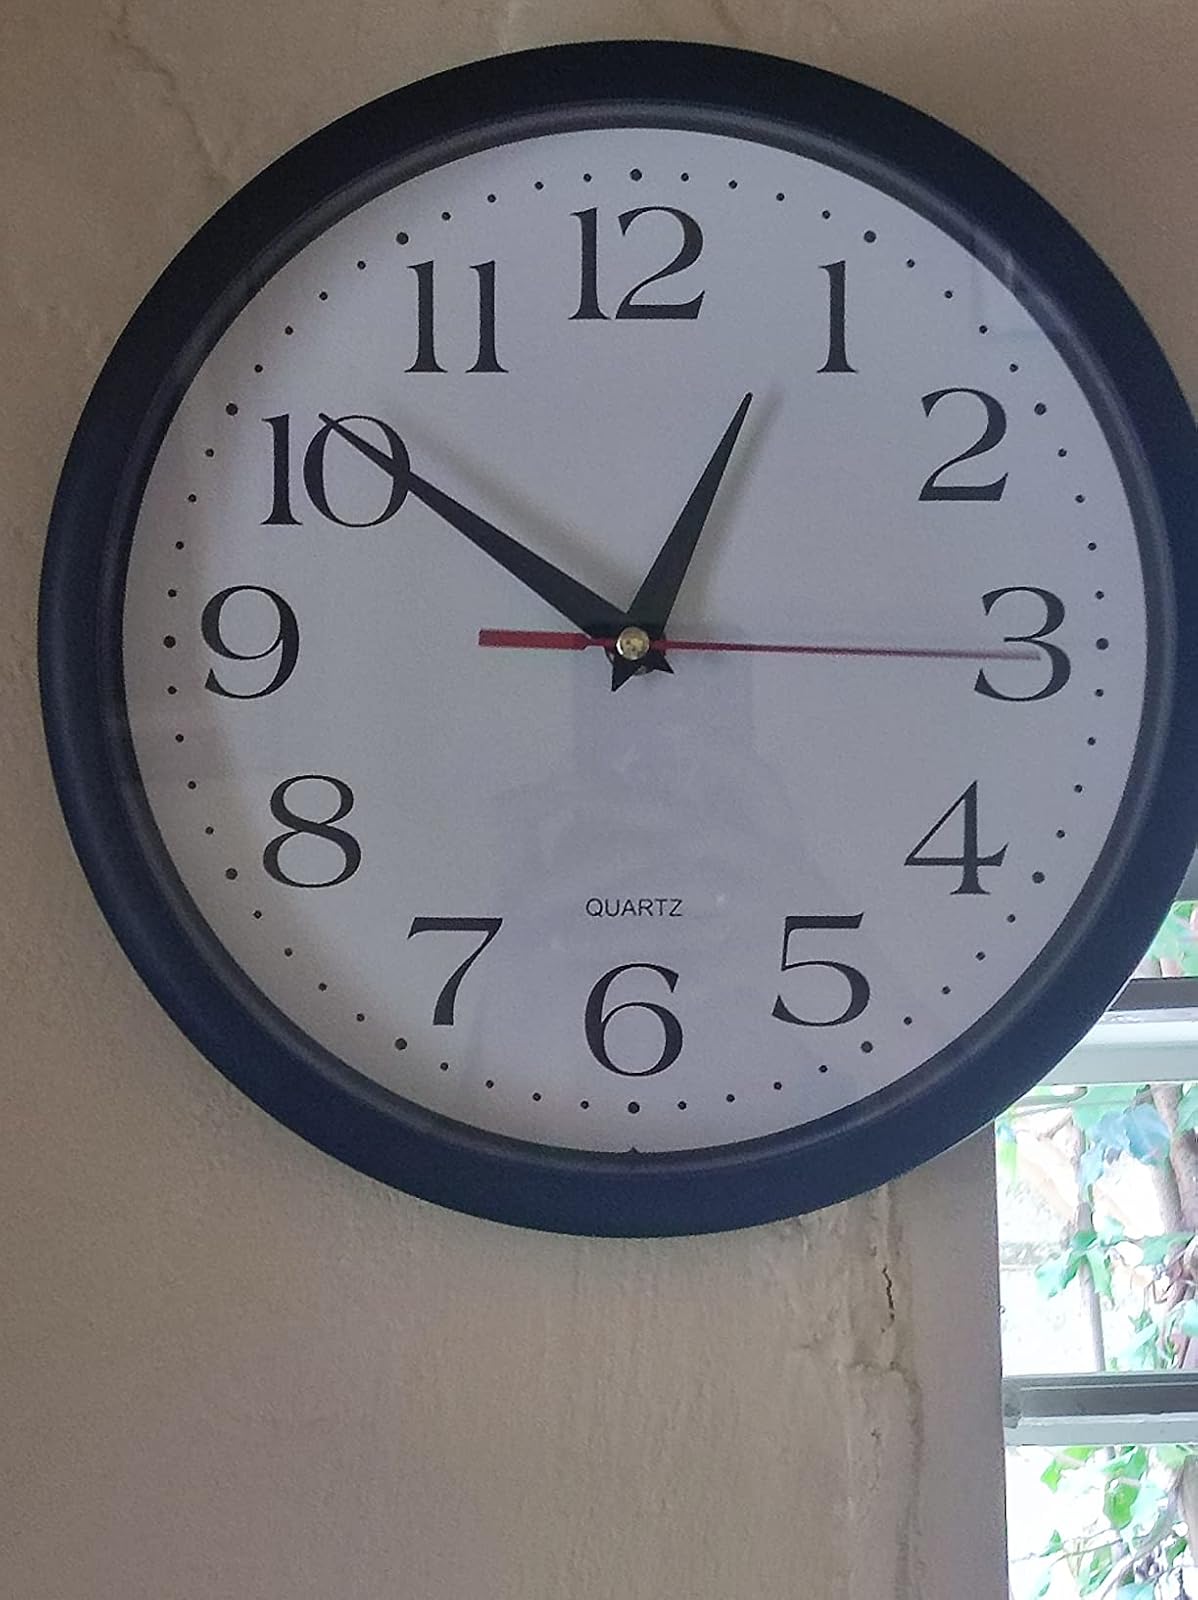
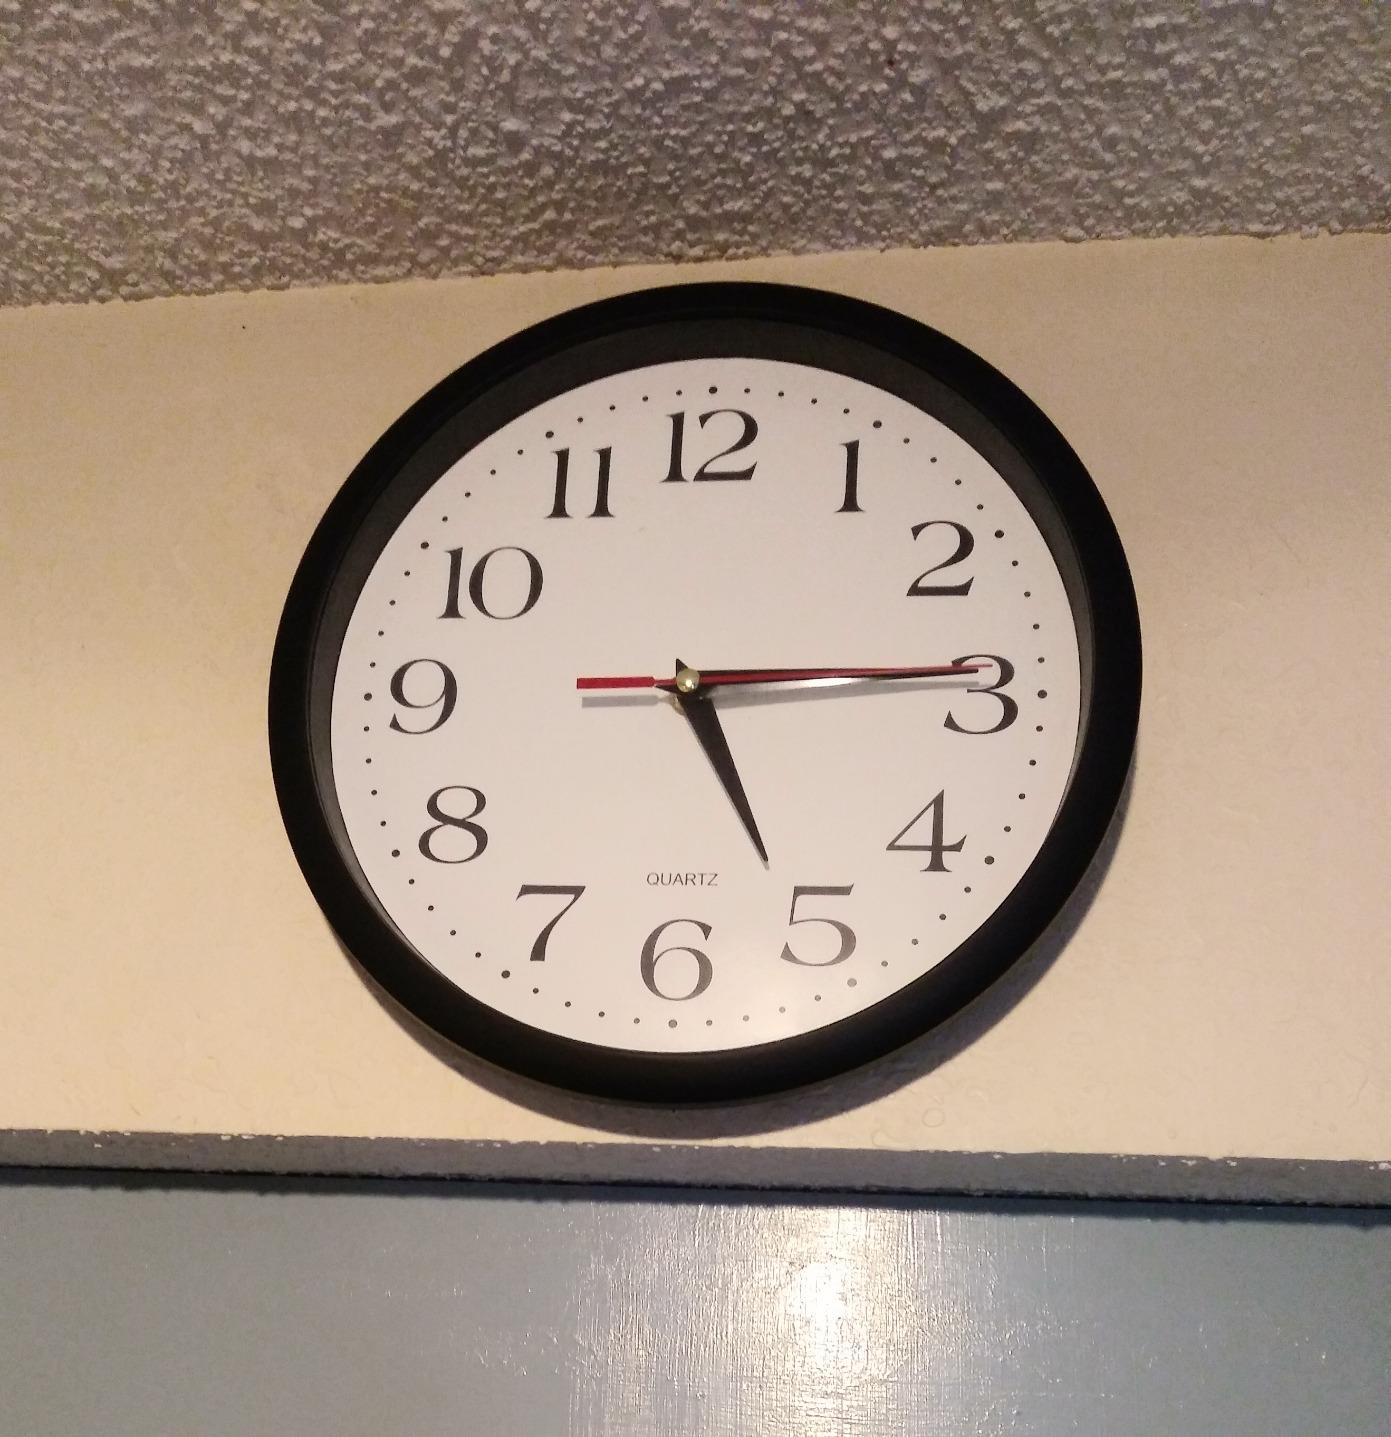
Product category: clock
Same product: yes